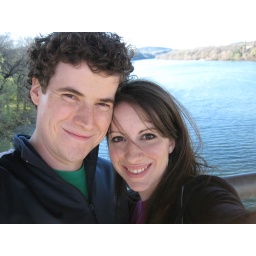
On the walking bridge over the river